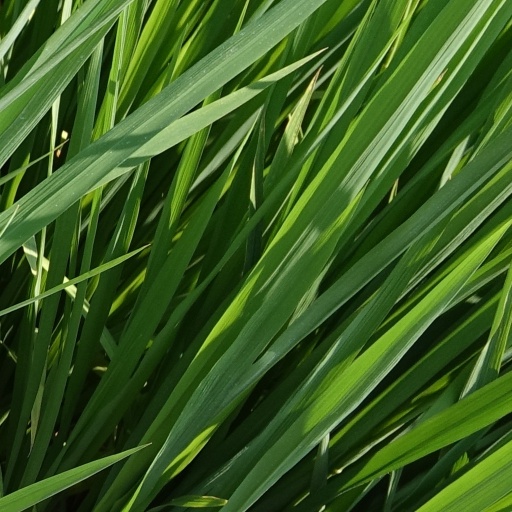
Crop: rice